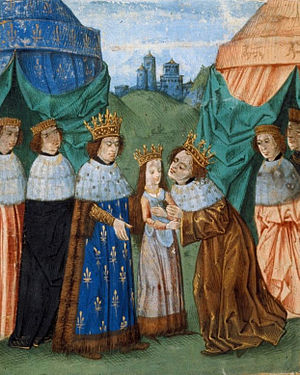
Isabella af Bayern / Børn
Isabella af Bayern var dronning af Frankrig mellem 1385 og 1422. Hun blev født i Huset Wittelsbach som den ældste datter af hertugen Stefan 3. af Bayern-Ingolstadt og Taddea Visconti af Milano. I en alder af 15 eller 16 år blev Isabella sendt til den unge Kong Karl 6. af Frankrig. Parret blev gift sig tre dage efter deres første møde.